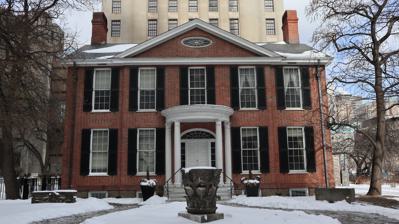
Building: Campbell House (Toronto)
Country: Canada
Year built: 1822
Heritage house and museum in Ontario, Canada For other uses, see Campbell House . Exterior of Campbell House from the south Campbell House is an 1822 heritage house and museum in downtown Toronto , Ontario , Canada. It was built for Upper Canada Chief Justice Sir William Campbell and his wife Hannah. The home was designed for entertaining and comfort, and constructed at a time when the Campbells were socially and economically established and their children had grown to adulthood. The house is one of the few remaining examples of Georgian architecture left in Toronto and is constructed in a style in vogue during the late Georgian era known as Palladian architecture. History Depiction of Campbell House at its original location, on Duke Street The house was originally located on a plot of land 1.5 km (0.93 mi) southeast of its current location, at the intersection of what is now Adelaide Street (then 64 Duke Street) and Frederick Street. More specifically, it stood at the head of Frederick Street as a view terminus , on the site presently occupied by George Brown College's Chef School or Centre for Hospitality at 300 Adelaide Street East. Upon Sir William Campbell's death in 1834, his estate conveyed the house to his wife, Lady Campbell, for her use. After Lady Campbell's death in 1844, her estate auctioned the property and the contents of the house with the proceeds distributed amongst their heirs. For most of the 19th century the structure remained a private residence. It was home to various prominent citizens (Hon. James Gordon , Terence O’Neil, John Strathy and John Fensom) until 1890, by which point the neighbourhood had changed into a commercial and industrial zone. The building eventually came to be used by several businesses after the turn of the 20th century as office space and a factory, including Hobbs Glass Company; Capewell Horse Nail Company and Masco Elevator Company. Campbell House after it was relocated to the northwest corner of University Avenue and Queen Street West In 1972, the last owners of the property, the Coutts-Hallmark Greeting Cards Company, wanted to demolish the house to expand its parking lot. Prior to demolition the company offered the house to anyone who could remove it from the property. A professional association of trial lawyers known as the Advocates Society launched a campaign to save the building. They eventually secured the site at the northwest corner of University Avenue and Queen Street West , south of the Canada Life Building (formerly site of three buildings at the corner including United Clothing Store). With assistance from maintenance trucks of the Toronto Transit Commission , the 270 tf (300 short tons-force) home was moved 1,617 m (5,305 ft) northwest from Adelaide Street to the north side of Queen Street West, between University Avenue and Simcoe Street on March 30, 1972. The move was a major spectacle, and attracted a large crowd as it closed several downtown streets. Her Majesty Queen Elizabeth, the Queen Mother opened the fully restored structure on June 28, 1974. The preservation of the house was an important turning point in architectural preservation in Toronto. During the 1950s and 1960s, 19th-century homes were demolished at a rapid rate; in his 1967 book Toronto, No Mean City , architect Eric Arthur predicts that by the year 2000, there may be no 19th-century buildings left in the city. The spectacle of the physical move to save Campbell House was a preservation achievement which sparked greater interest among Torontonians to save other local landmarks when they became threatened. This inspired permanent outdoor exhibit, Lost and Found, which was installed in the Campbell House gardens in 2018. The home is owned by the City of Toronto government and operated by the Sir William Campbell Foundation. It is a historic house museum and a former club for the members of the Advocates Society. The home has also displayed numerous exhibitions, including the 2013 show by Canadian contemporary artist Harley Valentine , titled Barbarians at the Gate . See also List of oldest buildings and structures in Toronto List of museums in Toronto References